List of EastEnders characters introduced in 2013

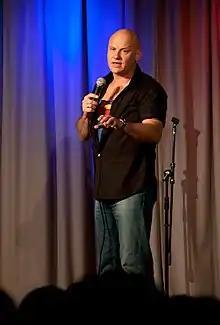
Actor and comedian Terry Alderton was cast as Terry Spraggan.

Terry arrives with Bianca Butcher (Patsy Palmer), who has returned from Manchester, and meets Bianca's parents Carol Jackson (Lindsey Coulson) and David Wicks (Michael French). Bianca then announces that Terry is moving in, along with his children, TJ (George Sargeant) and Rosie (Jerzey Swingler), because his landlord has forced him to move out. Bianca's family struggle to accept Terry, as they know nothing about him. Terry's air hostess ex-wife Nikki Spraggan (Rachel Wilde) visits Terry and his new family with presents for TJ and Rosie. This makes Bianca's children jealous, and Bianca clashes with Nikki as a result. She visits again at Christmas, but over Christmas Dinner she clashes with Bianca when she accidentally spills gravy down her front and Bianca perceives this as being deliberate. She throws Terry and his family out as a result, and, although they reunite, he decides to rent his own place, around the corner, to live in with TJ and Rosie.